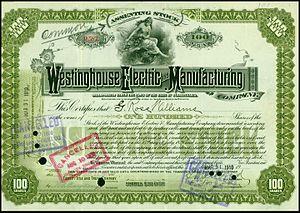
Westinghouse Electric Company est une entreprise américaine, fondée par George Westinghouse en 1886. Elle a été rachetée en 2006 par la firme japonaise Toshiba et s'est spécialisée dans le nucléaire.